Bill Van Tichelt

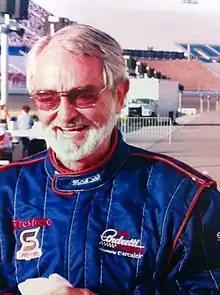
Bill VanTichelt

Bill VanTichelt (William VanTichelt or Bill VanTech); born February 17, 1935, in Kalamazoo, Michigan, is the creator of VanTech Motorcycles (Van Tech Motorcycles).